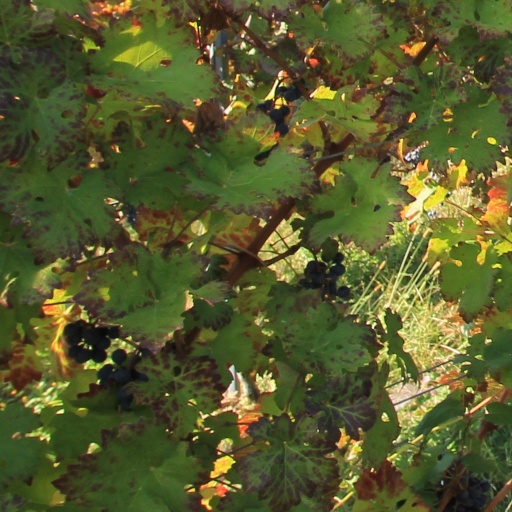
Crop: grape